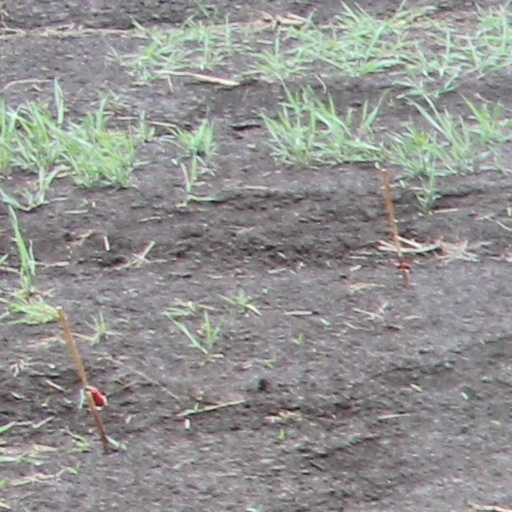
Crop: wheat